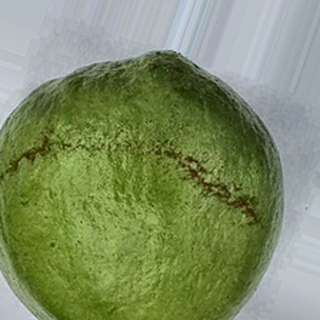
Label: healthy_guava